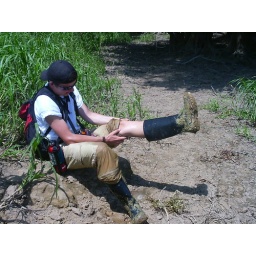
water in my shoes